Bogoda Seelawimala Thera

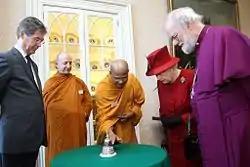
Ven. Bogoda Seelawimala Nayaka Thera with Queen Elizabeth II, Abbot of the Amaravathi Monastarary Ajahn Amaro and former Archbishop of Canterbury Rowan Williams are also in the picture

In 1992, Ven Seelawimala Nayaka Thera joined the London Buddhist Vihara as a resident monk, on the invitation of Ven Dr Medagama Vajiragnana Nayaka Thera. Under the guidance and direction of Ven Dr Vajiragnana Nayaka Thera, and also Ven Professor Walpola Rahula Nayaka Thera (who was a regular visitor to the London Buddhist Vihara), Ven Seelawimala Thera developed as a Dhammaduta and proficient Dhamma communicator. Ven Seelawimala Nayaka Thera. also began teaching meditation in United Kingdom.